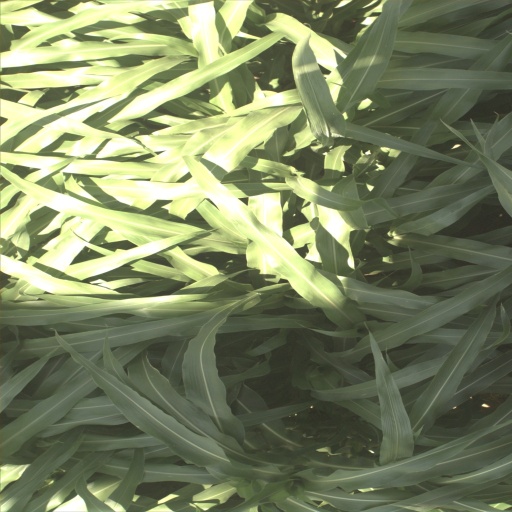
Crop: sorghum